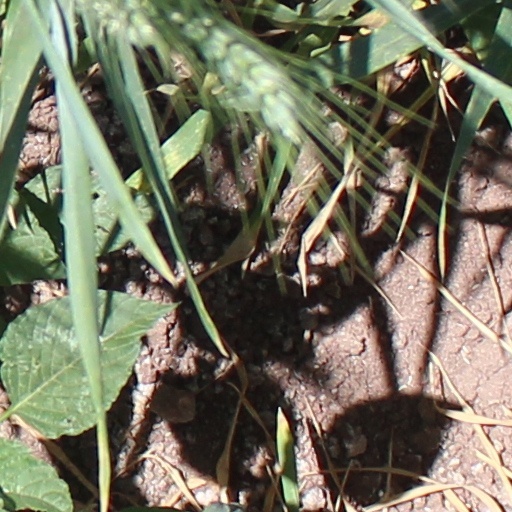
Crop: wheat